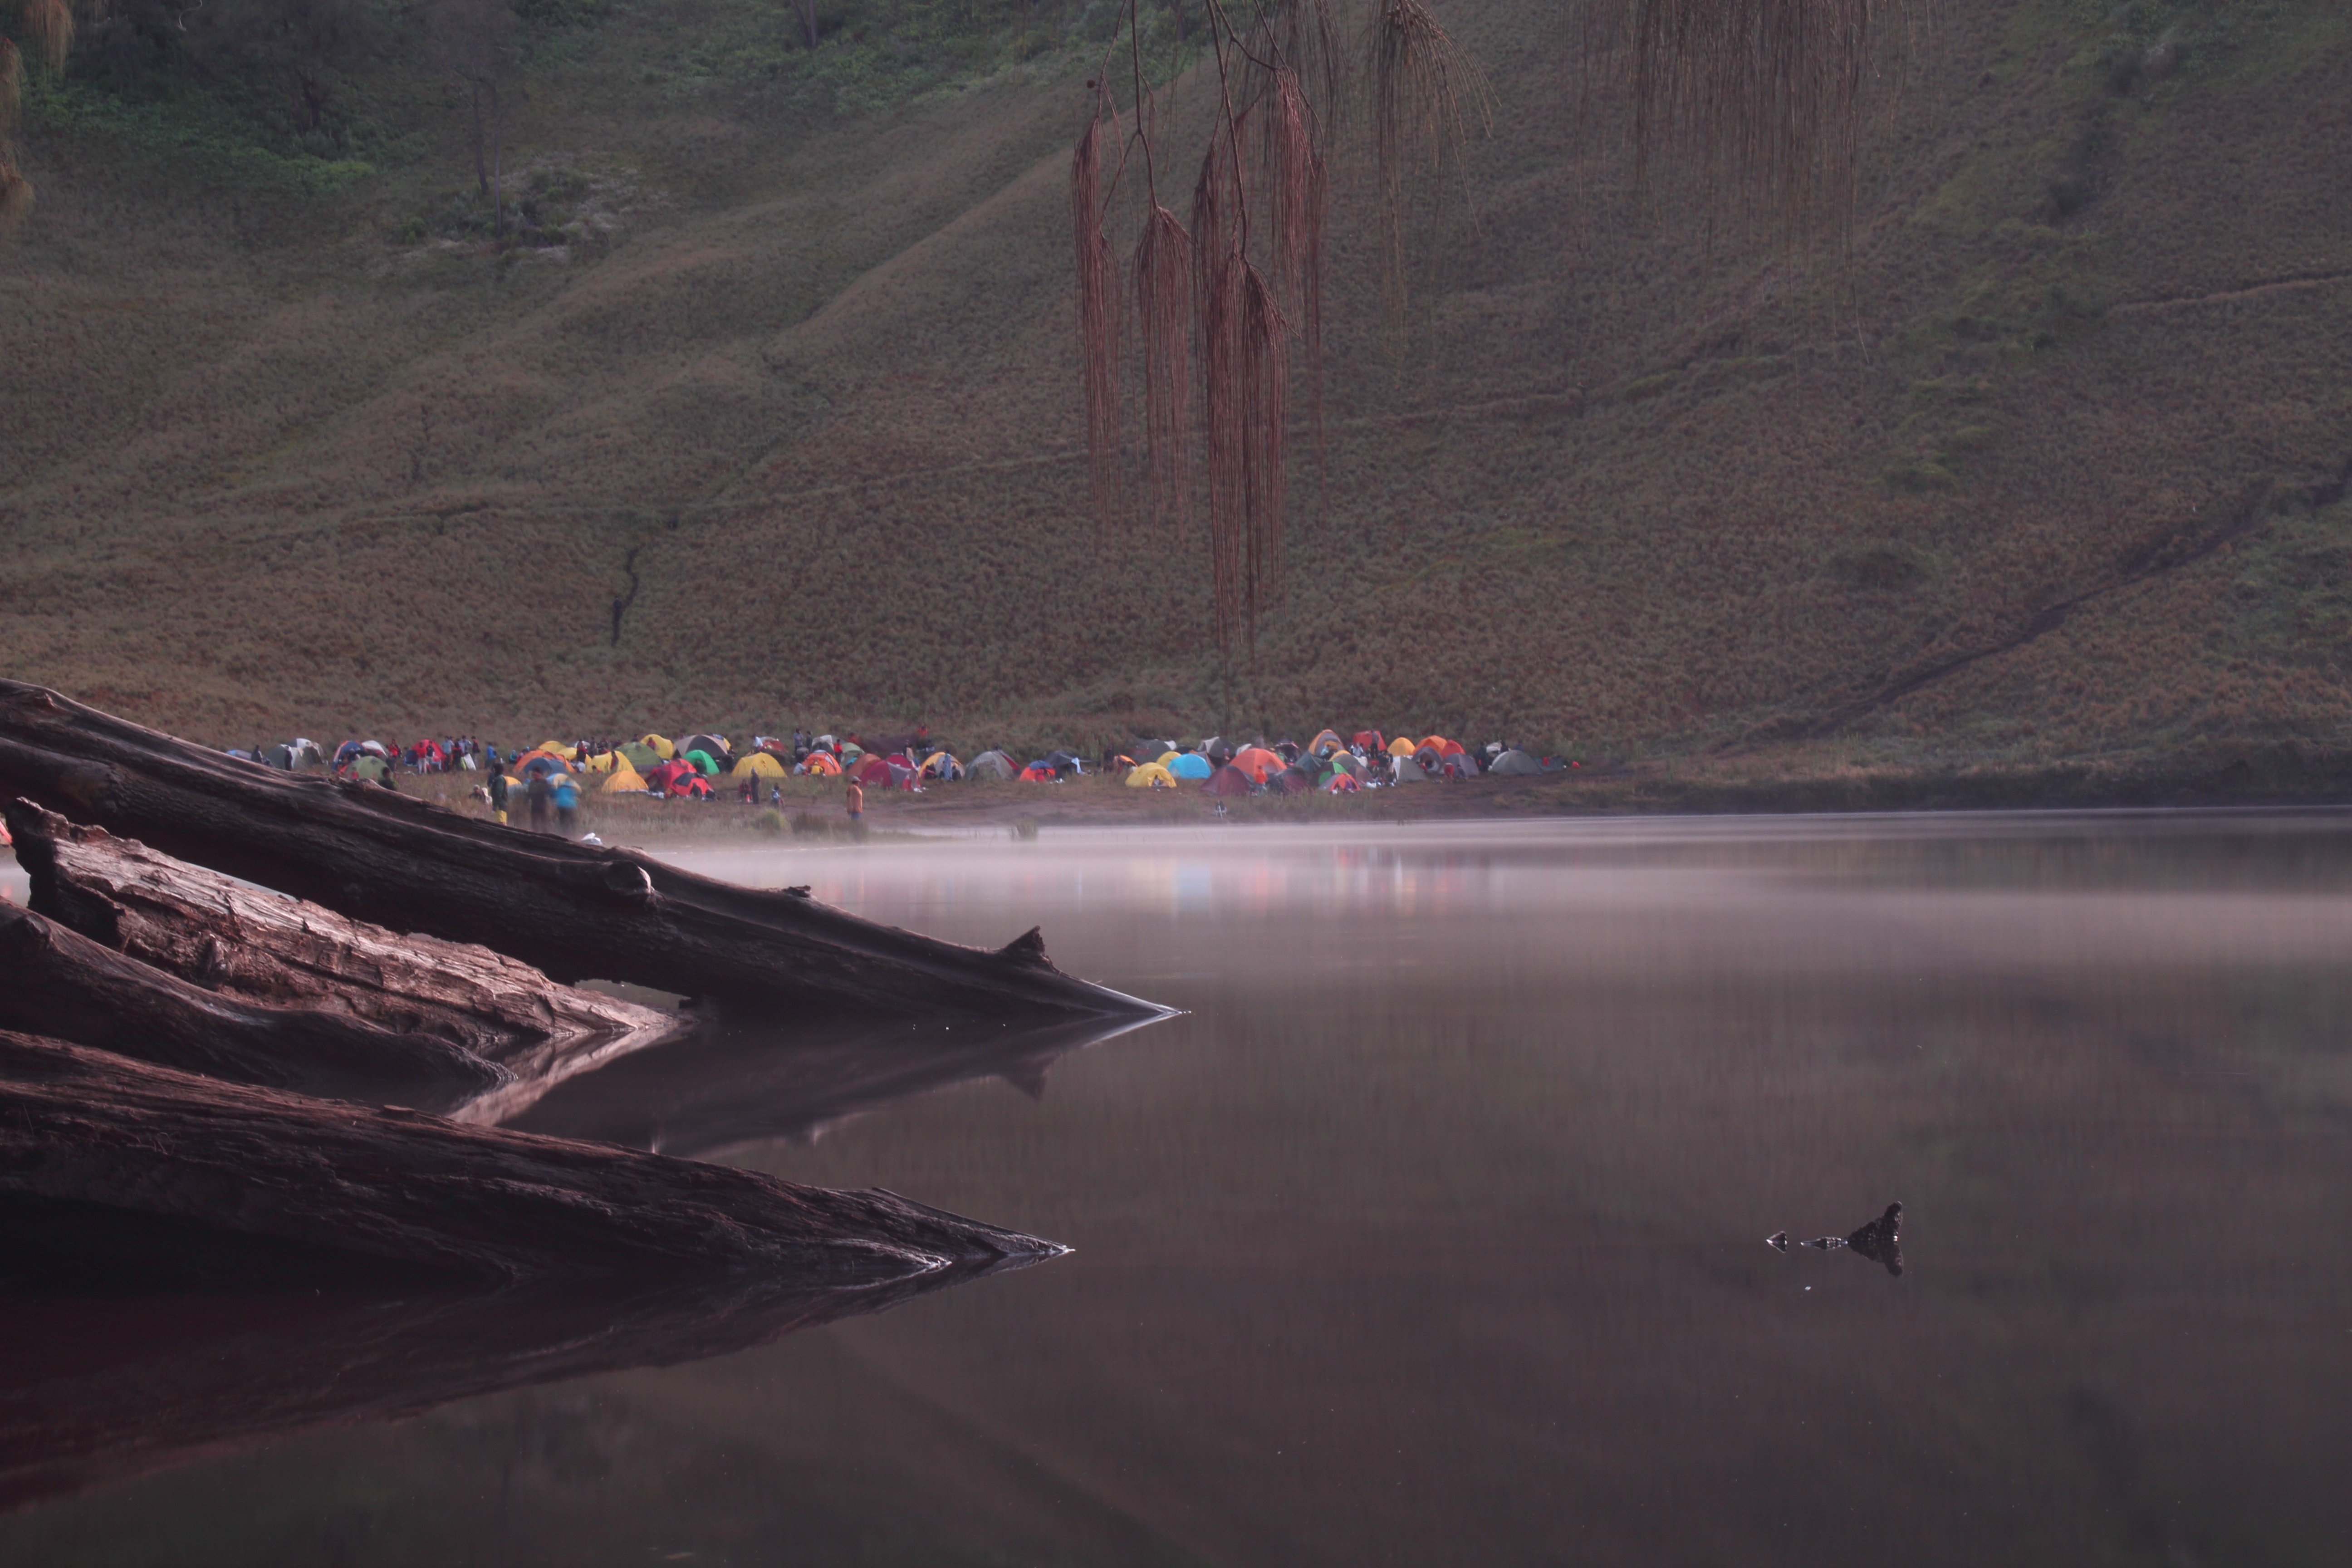
morning, lake, river, reflection, reservoir, terrain, screenshot, aerial photography, atmospheric phenomenon, atmosphere of earth